Richard Lamb

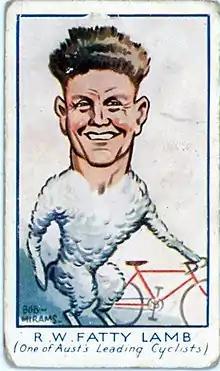

Richard William "Fatty" Lamb (26 December 1907 – 7 July 1974) was an Australian racing cyclist who competed on both road and track, as was typical of Australian cyclists of the era such as Hubert Opperman. Throughout his career, Lamb was associated with Malvern Star Bicycles and Bruce Small.